Mantra

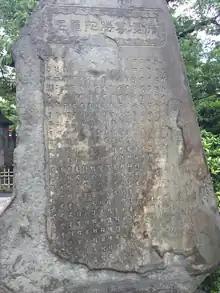
A stone inscription of the Buddhist "Uṣṇīṣa Vijaya Dhāraṇī" in Siddhaṃ script at Asakusa Temple in Tokyo.

The most basic mantra is "Om", which in Hinduism is known as the "pranava mantra," the source of all mantras. The Hindu philosophy behind this is the premise that before existence and beyond existence is only One reality, Brahman, and the first manifestation of Brahman expressed as Om. For this reason, Om is considered as a foundational idea and reminder, and thus is prefixed and suffixed to all Hindu prayers. While some mantras may invoke individual gods or principles, fundamental mantras such as Shanti Mantra, the Gayatri Mantra and others ultimately focus on the One reality.